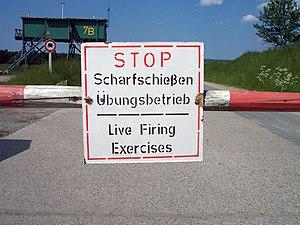
Un terrain d'essai est une installation militaire où des armes, des tactiques ou des stratégies militaires sont testées.